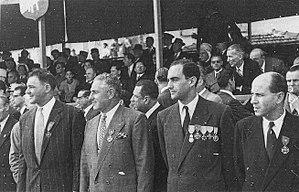
Le groupe Géo-Gras, ou groupe de la salle Géo-Gras, est un mouvement de résistance français, dont l’action fut décisive lors du débarquement anglo-américain du 8 novembre 1942 en Afrique du Nord.